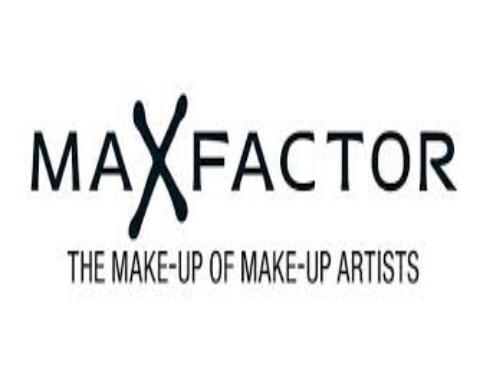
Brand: Max Factor
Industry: Necessities